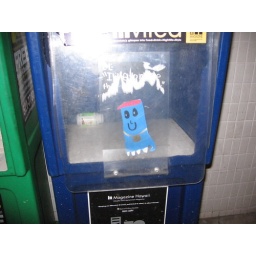
small blue creature that lives in a box.